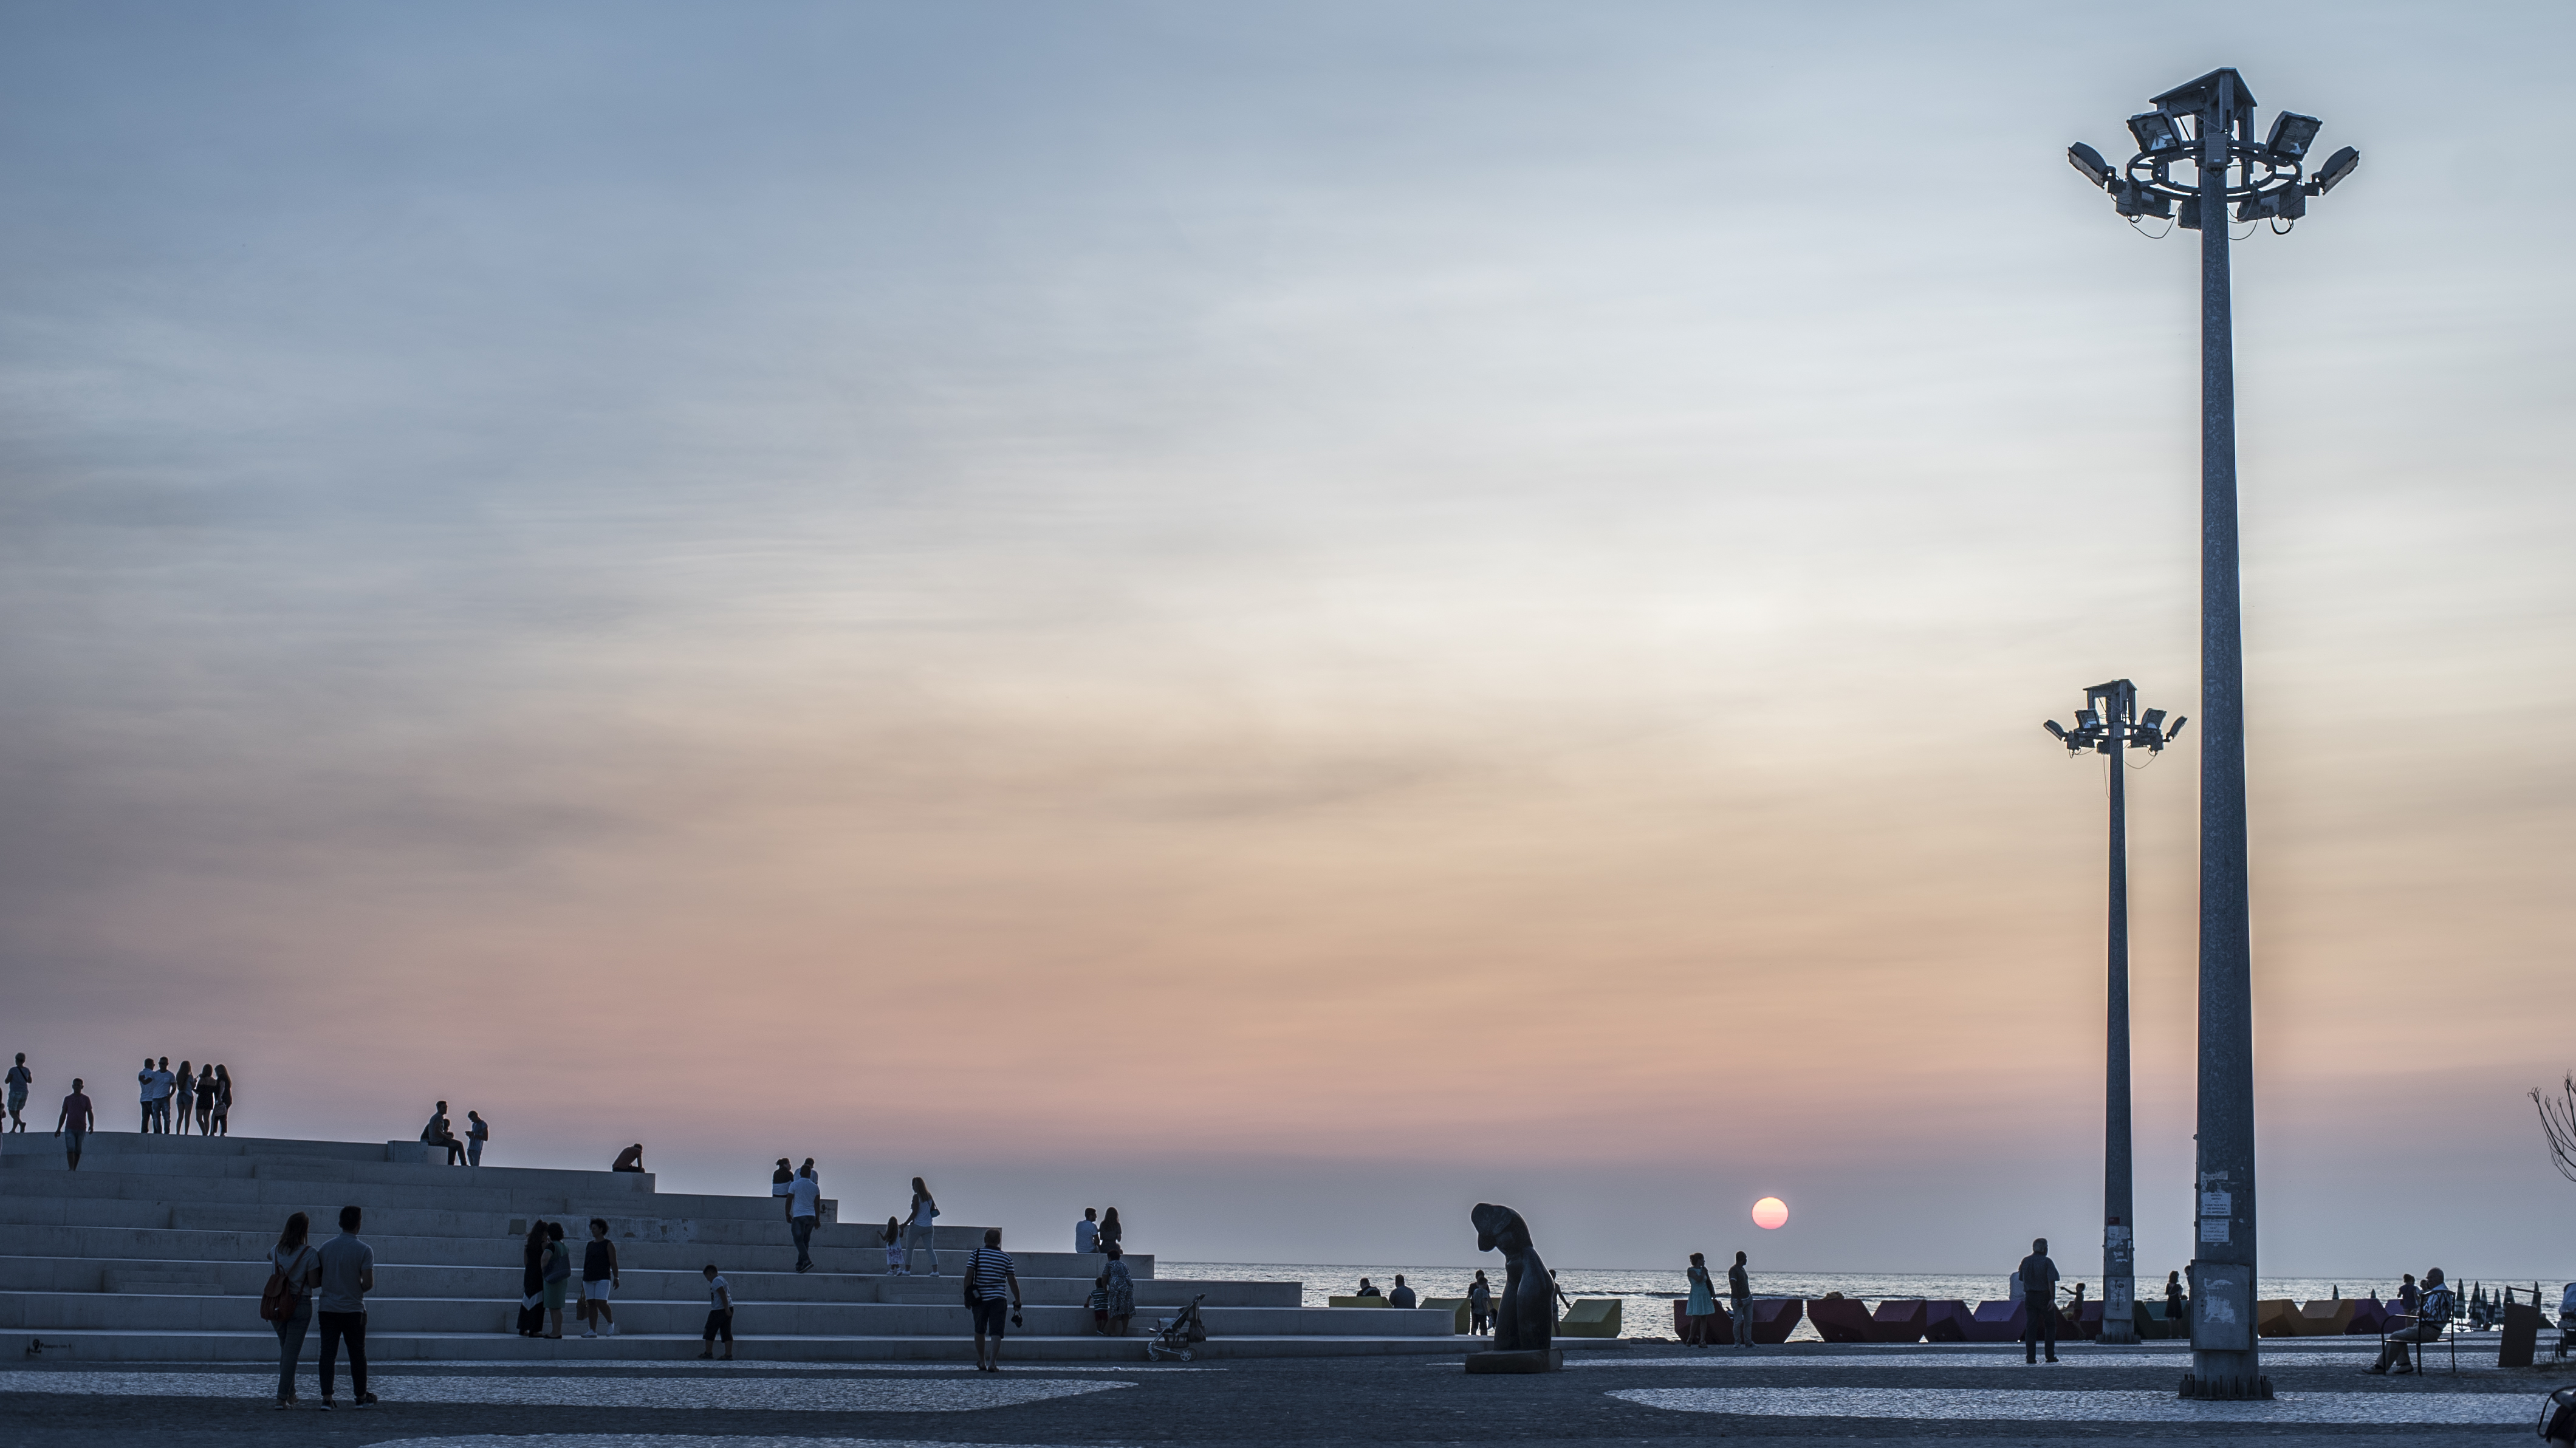
sky, sea, cloud, horizon, dawn, dusk, street light, sunset, morning, sunrise, evening, tree, water, atmosphere, daytime, calm, fixed link, ocean, meteorological phenomenon, city, boardwalk